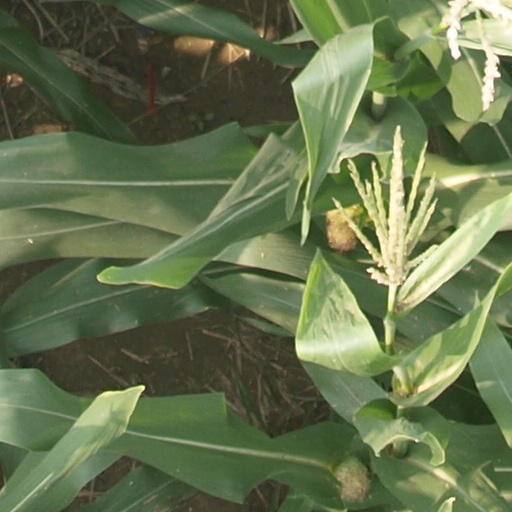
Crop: maize; corn